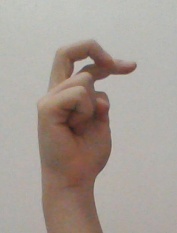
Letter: zay